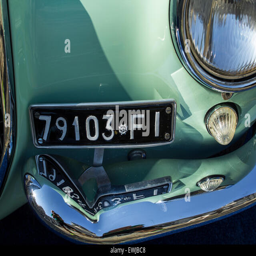
plate on a vintage car